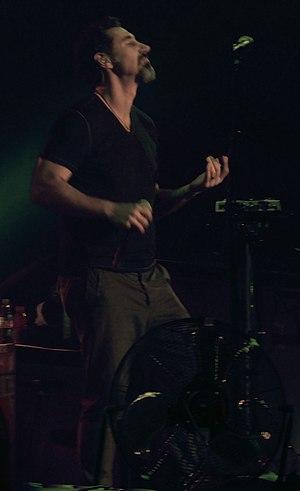
Rock en Seine